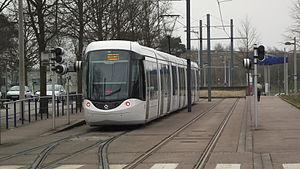
Saint-Étienne-du-Rouvray est une commune française située dans le département de la Seine-Maritime en région Normandie.